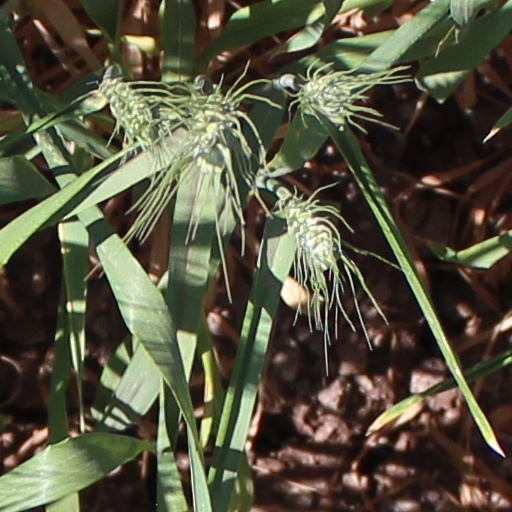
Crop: wheat